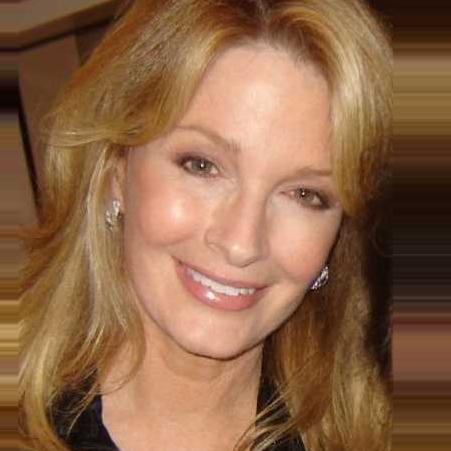
Age: 57